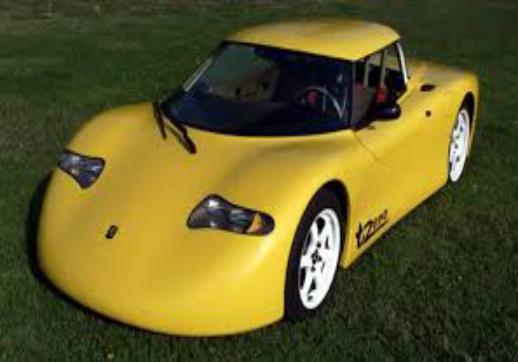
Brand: ac propulsion
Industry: Transportation